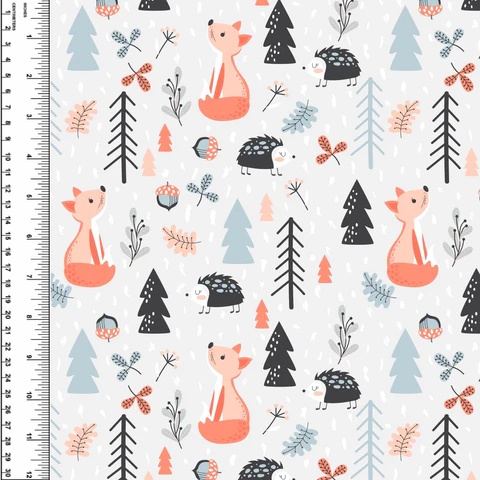
PREORDER Scandi Fox Blanket
Our blankets are super soft and oh so stretchy. All blankets are made with double sided stretch minky and finished with a serged edge. Toddler blankets measure approximately 29” wide by 39.5” high. Can be used to swaddle babies, tuck your toddler in for a drive or snuggle with as they grow. Adult blankets measure approximately 58" wide by 79" high. These are a great all around blanket for all ages.
Brand: Bare Necessities Kids
Category: Baby & Toddler > Swaddling & Receiving Blankets > Swaddling Blankets